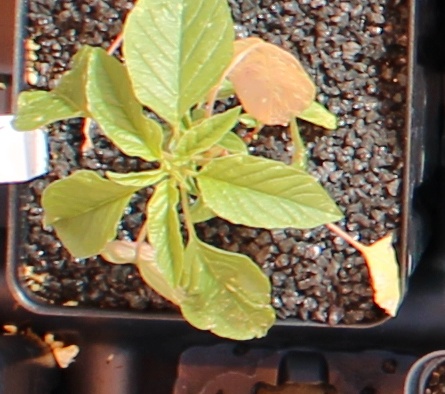
Label: Palmer Amaranth